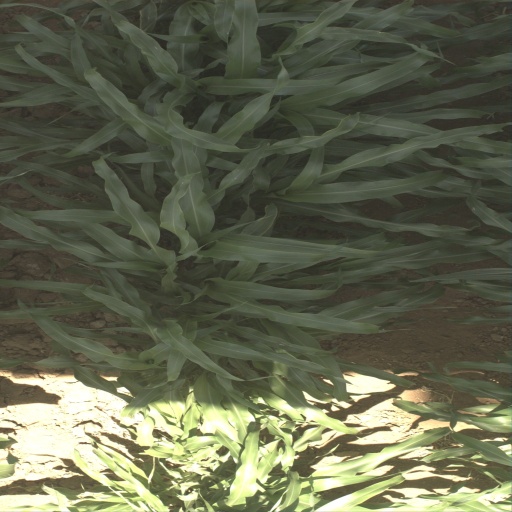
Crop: sorghum